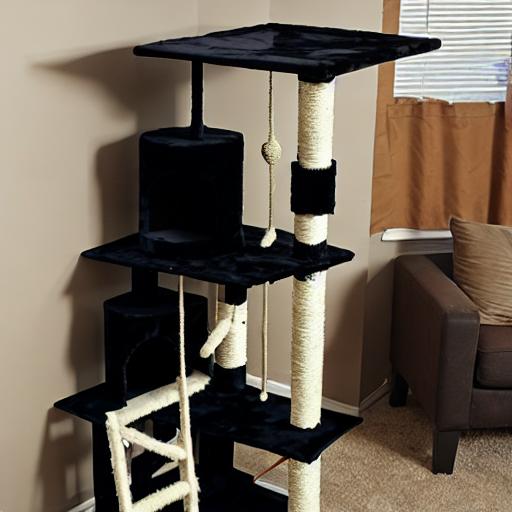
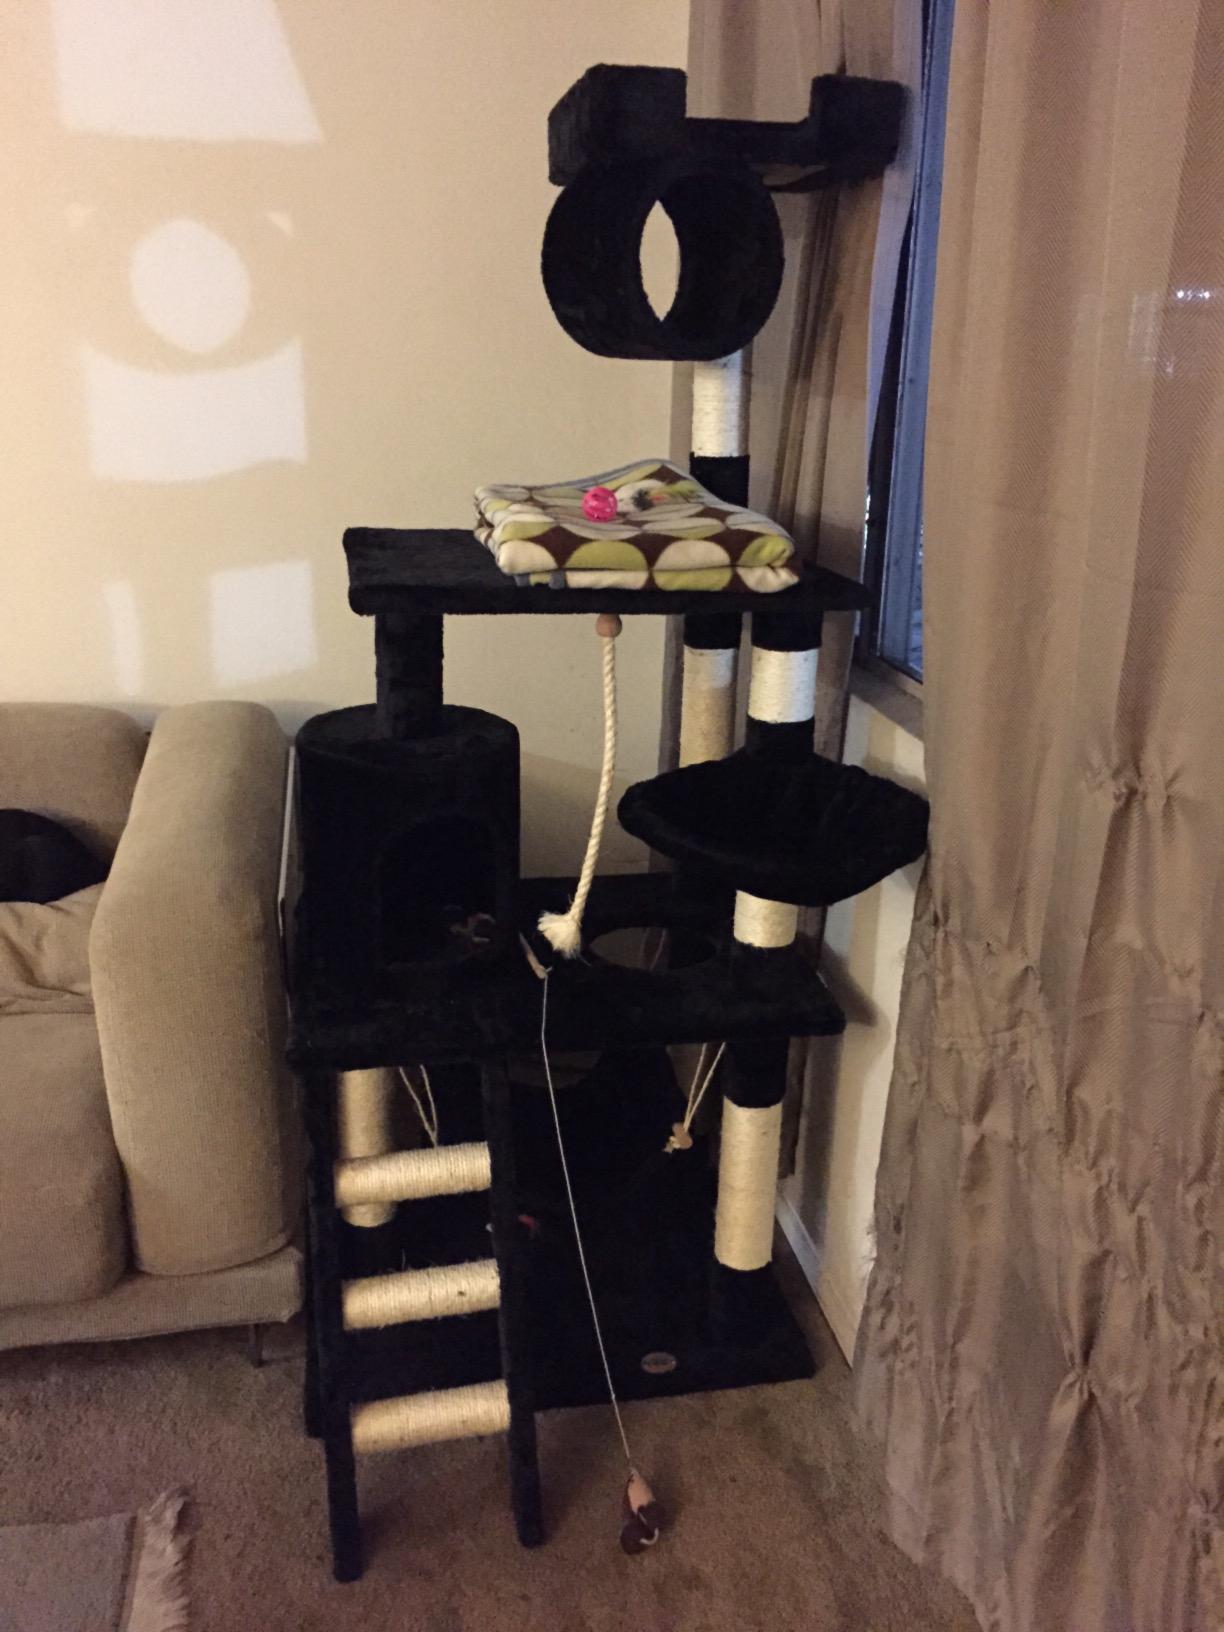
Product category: items_cat tree
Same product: no